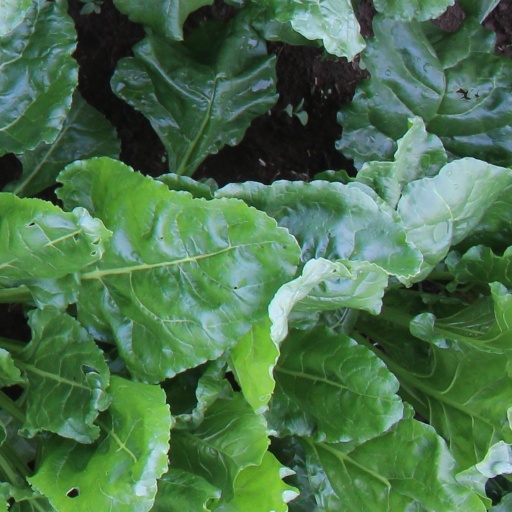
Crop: sugar beet